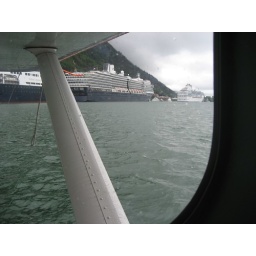
Juneau- Float plane trip with our ship in the background